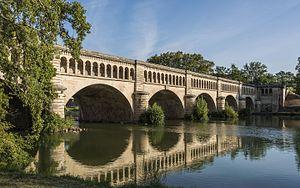
Le pont-canal de l'Orb ou pont-canal de Béziers est un pont-canal qui porte le canal du Midi au-dessus de l'Orb dans la traversée de la ville de Béziers. Sa construction, dirigée par Urbain Maguès, directeur des travaux du canal du Midi, est lancée en 1854. Mis en service en 1858, il a remplacé la traversée dans le lit de la rivière, toujours aléatoire et dangereuse, que devaient effectuer jusqu'alors les bateaux.
La liste des ponts sur l'Orb recense les ponts présents sur le cours d'eau français de l'Orb.